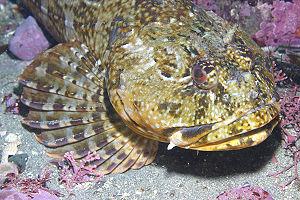
Scorpaenichthys marmoratus, communément appelé Cabezón, est une espèce de poissons à grosse tête de la famille des Cottidae. Il est monotypique dans son genre Scorpaenichthys.